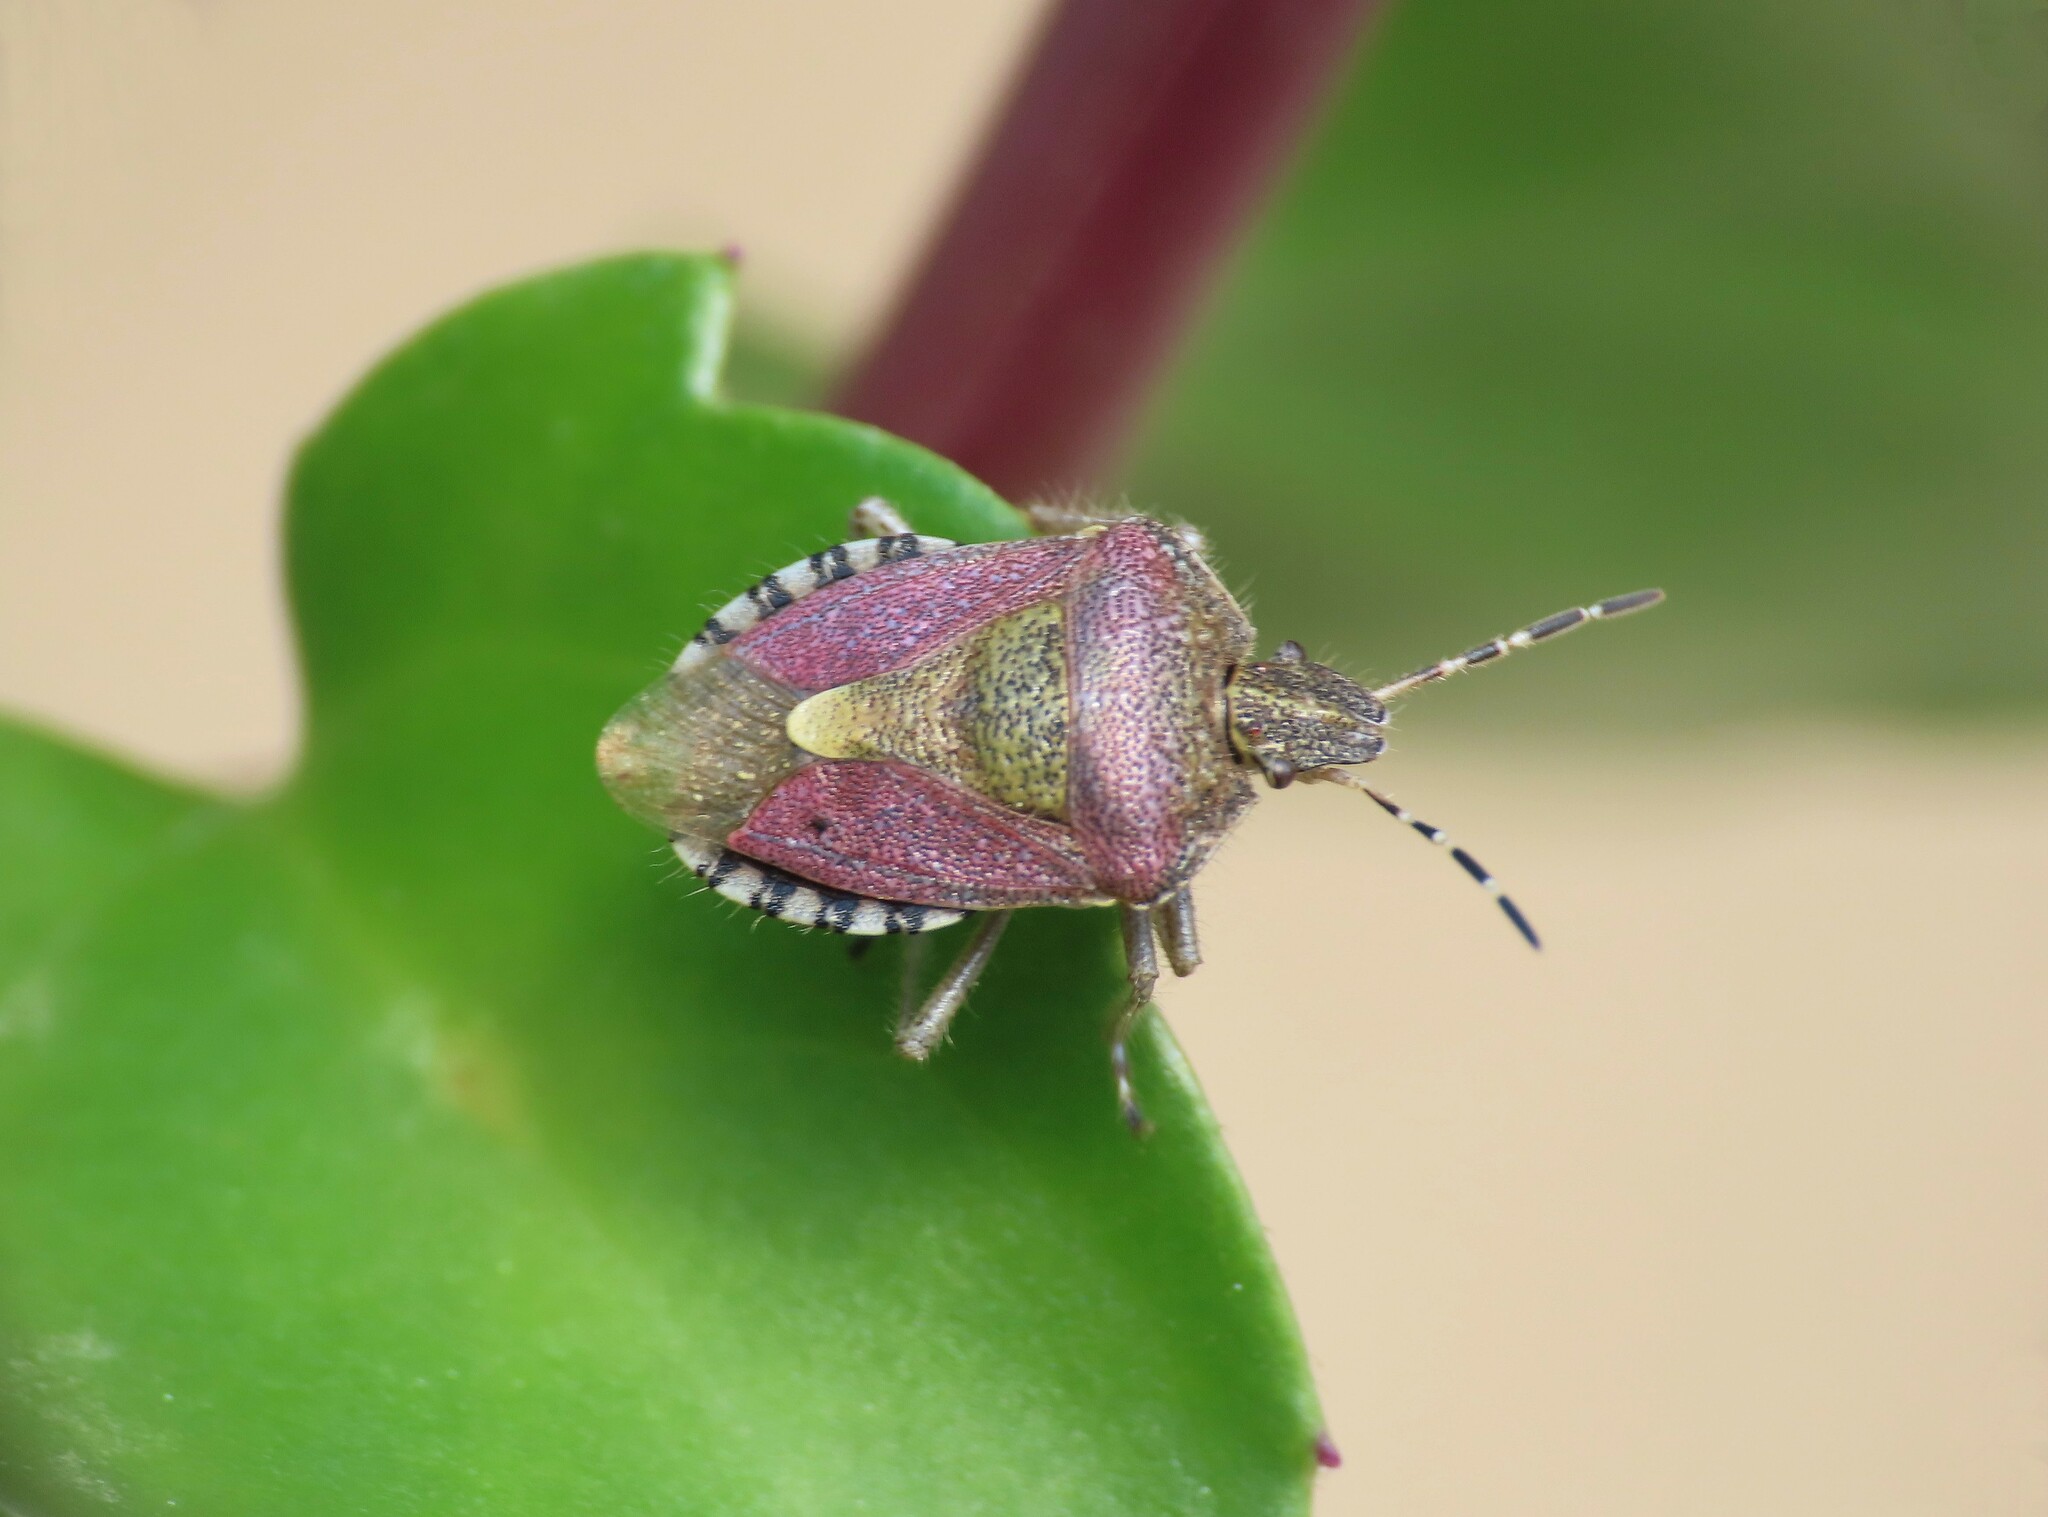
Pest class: stink_bug